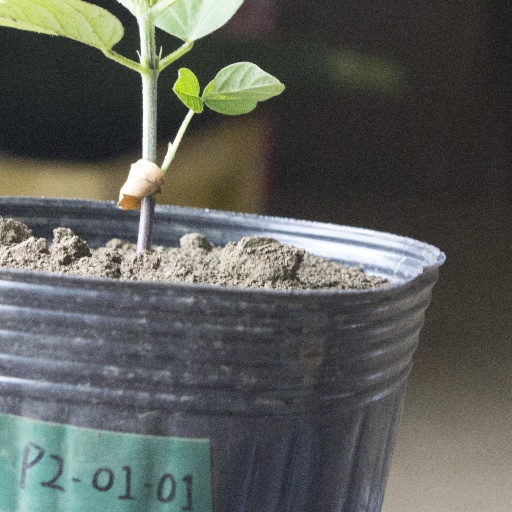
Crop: soybean